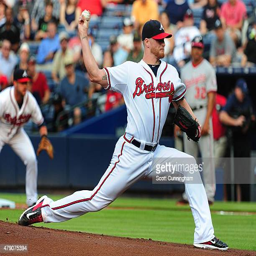
baseball player throws a first inning pitch against sports team